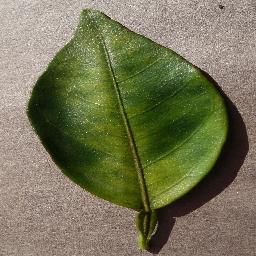
Label: Orange___Haunglongbing_(Citrus_greening)